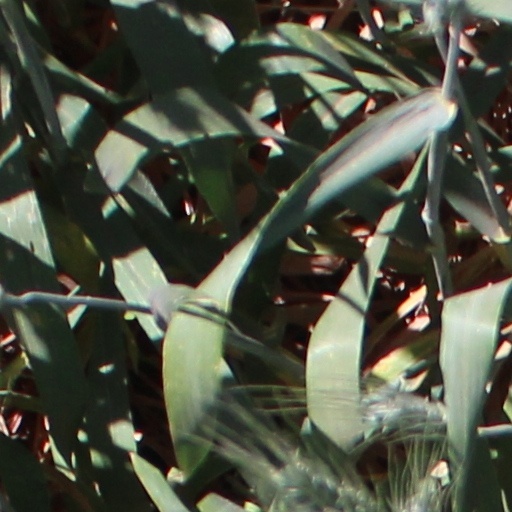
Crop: wheat